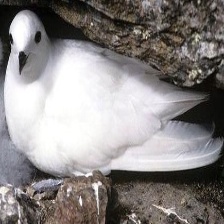
Species: SNOWY SHEATHBILL
Scientific name: CHIONIS ALBUS